John Moolenaar

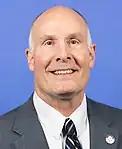
Official portrait, 2022

John Robert Moolenaar (born May 8, 1961) is an American chemist and politician serving as a U.S. representative from Michigan since 2015, representing the 4th district from 2015 to 2023 and the 2nd congressional district since 2023. A member of the Republican Party, he served in the Michigan House of Representatives from 2003 to 2008 and the Michigan Senate from 2011 to 2014.